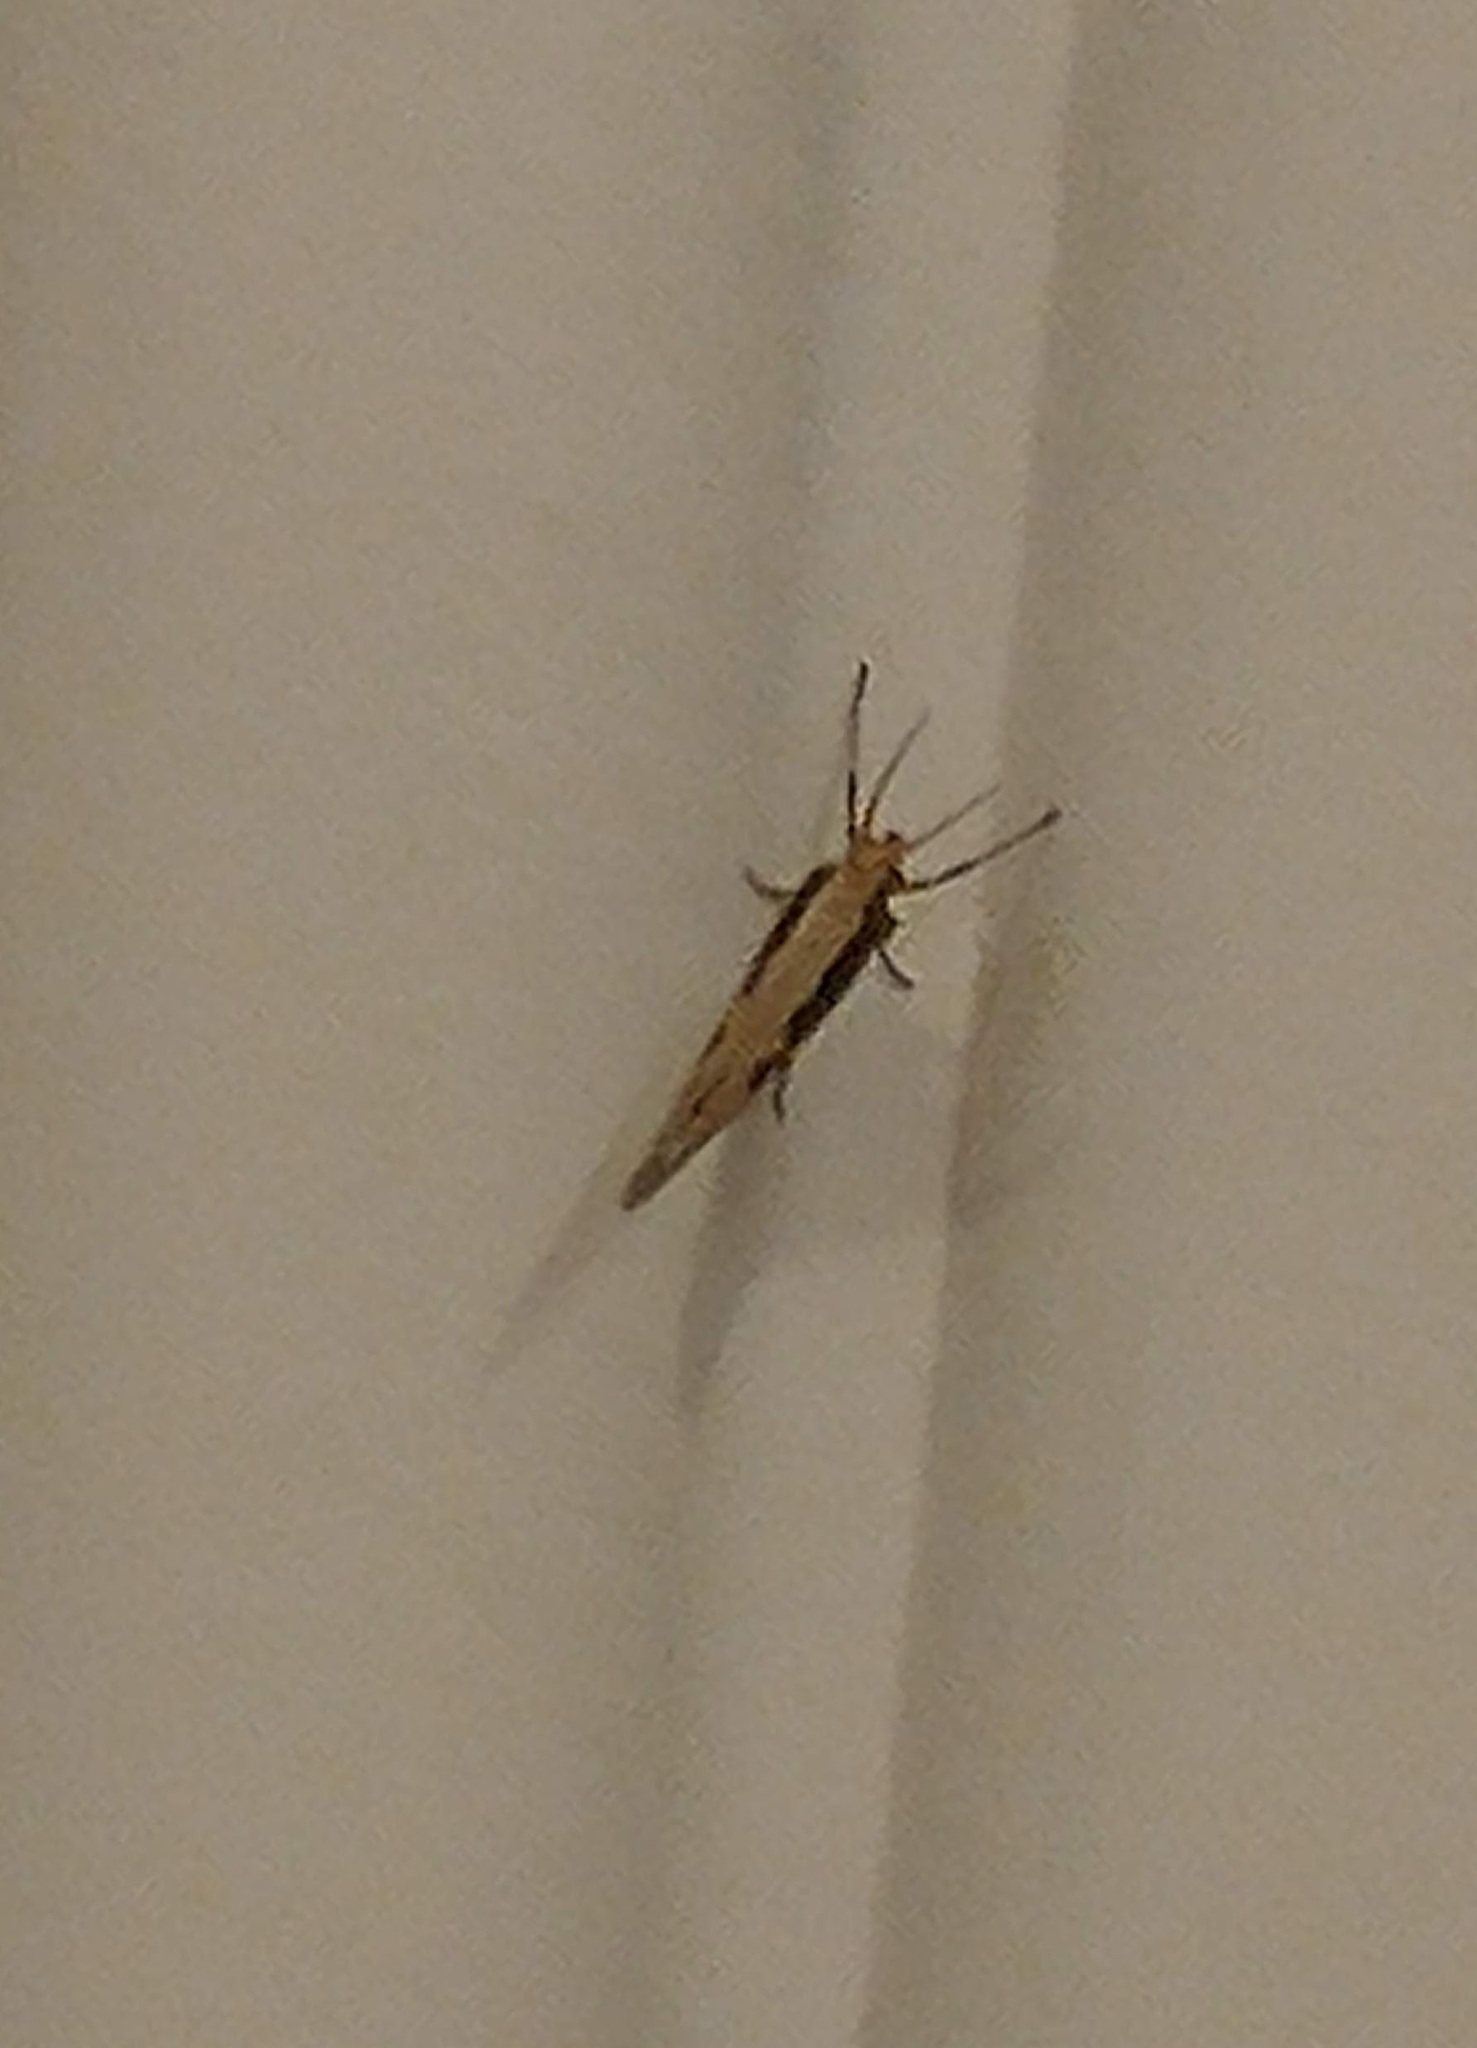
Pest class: diamondback_moth